46th G7 summit

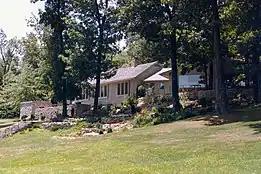
A Lodge at Camp David photographed in 1959

On December 3, 2019, it was announced that the summit would be held at Camp David, the country retreat of the President of the United States. The same venue hosted the group's 38th summit in 2012.